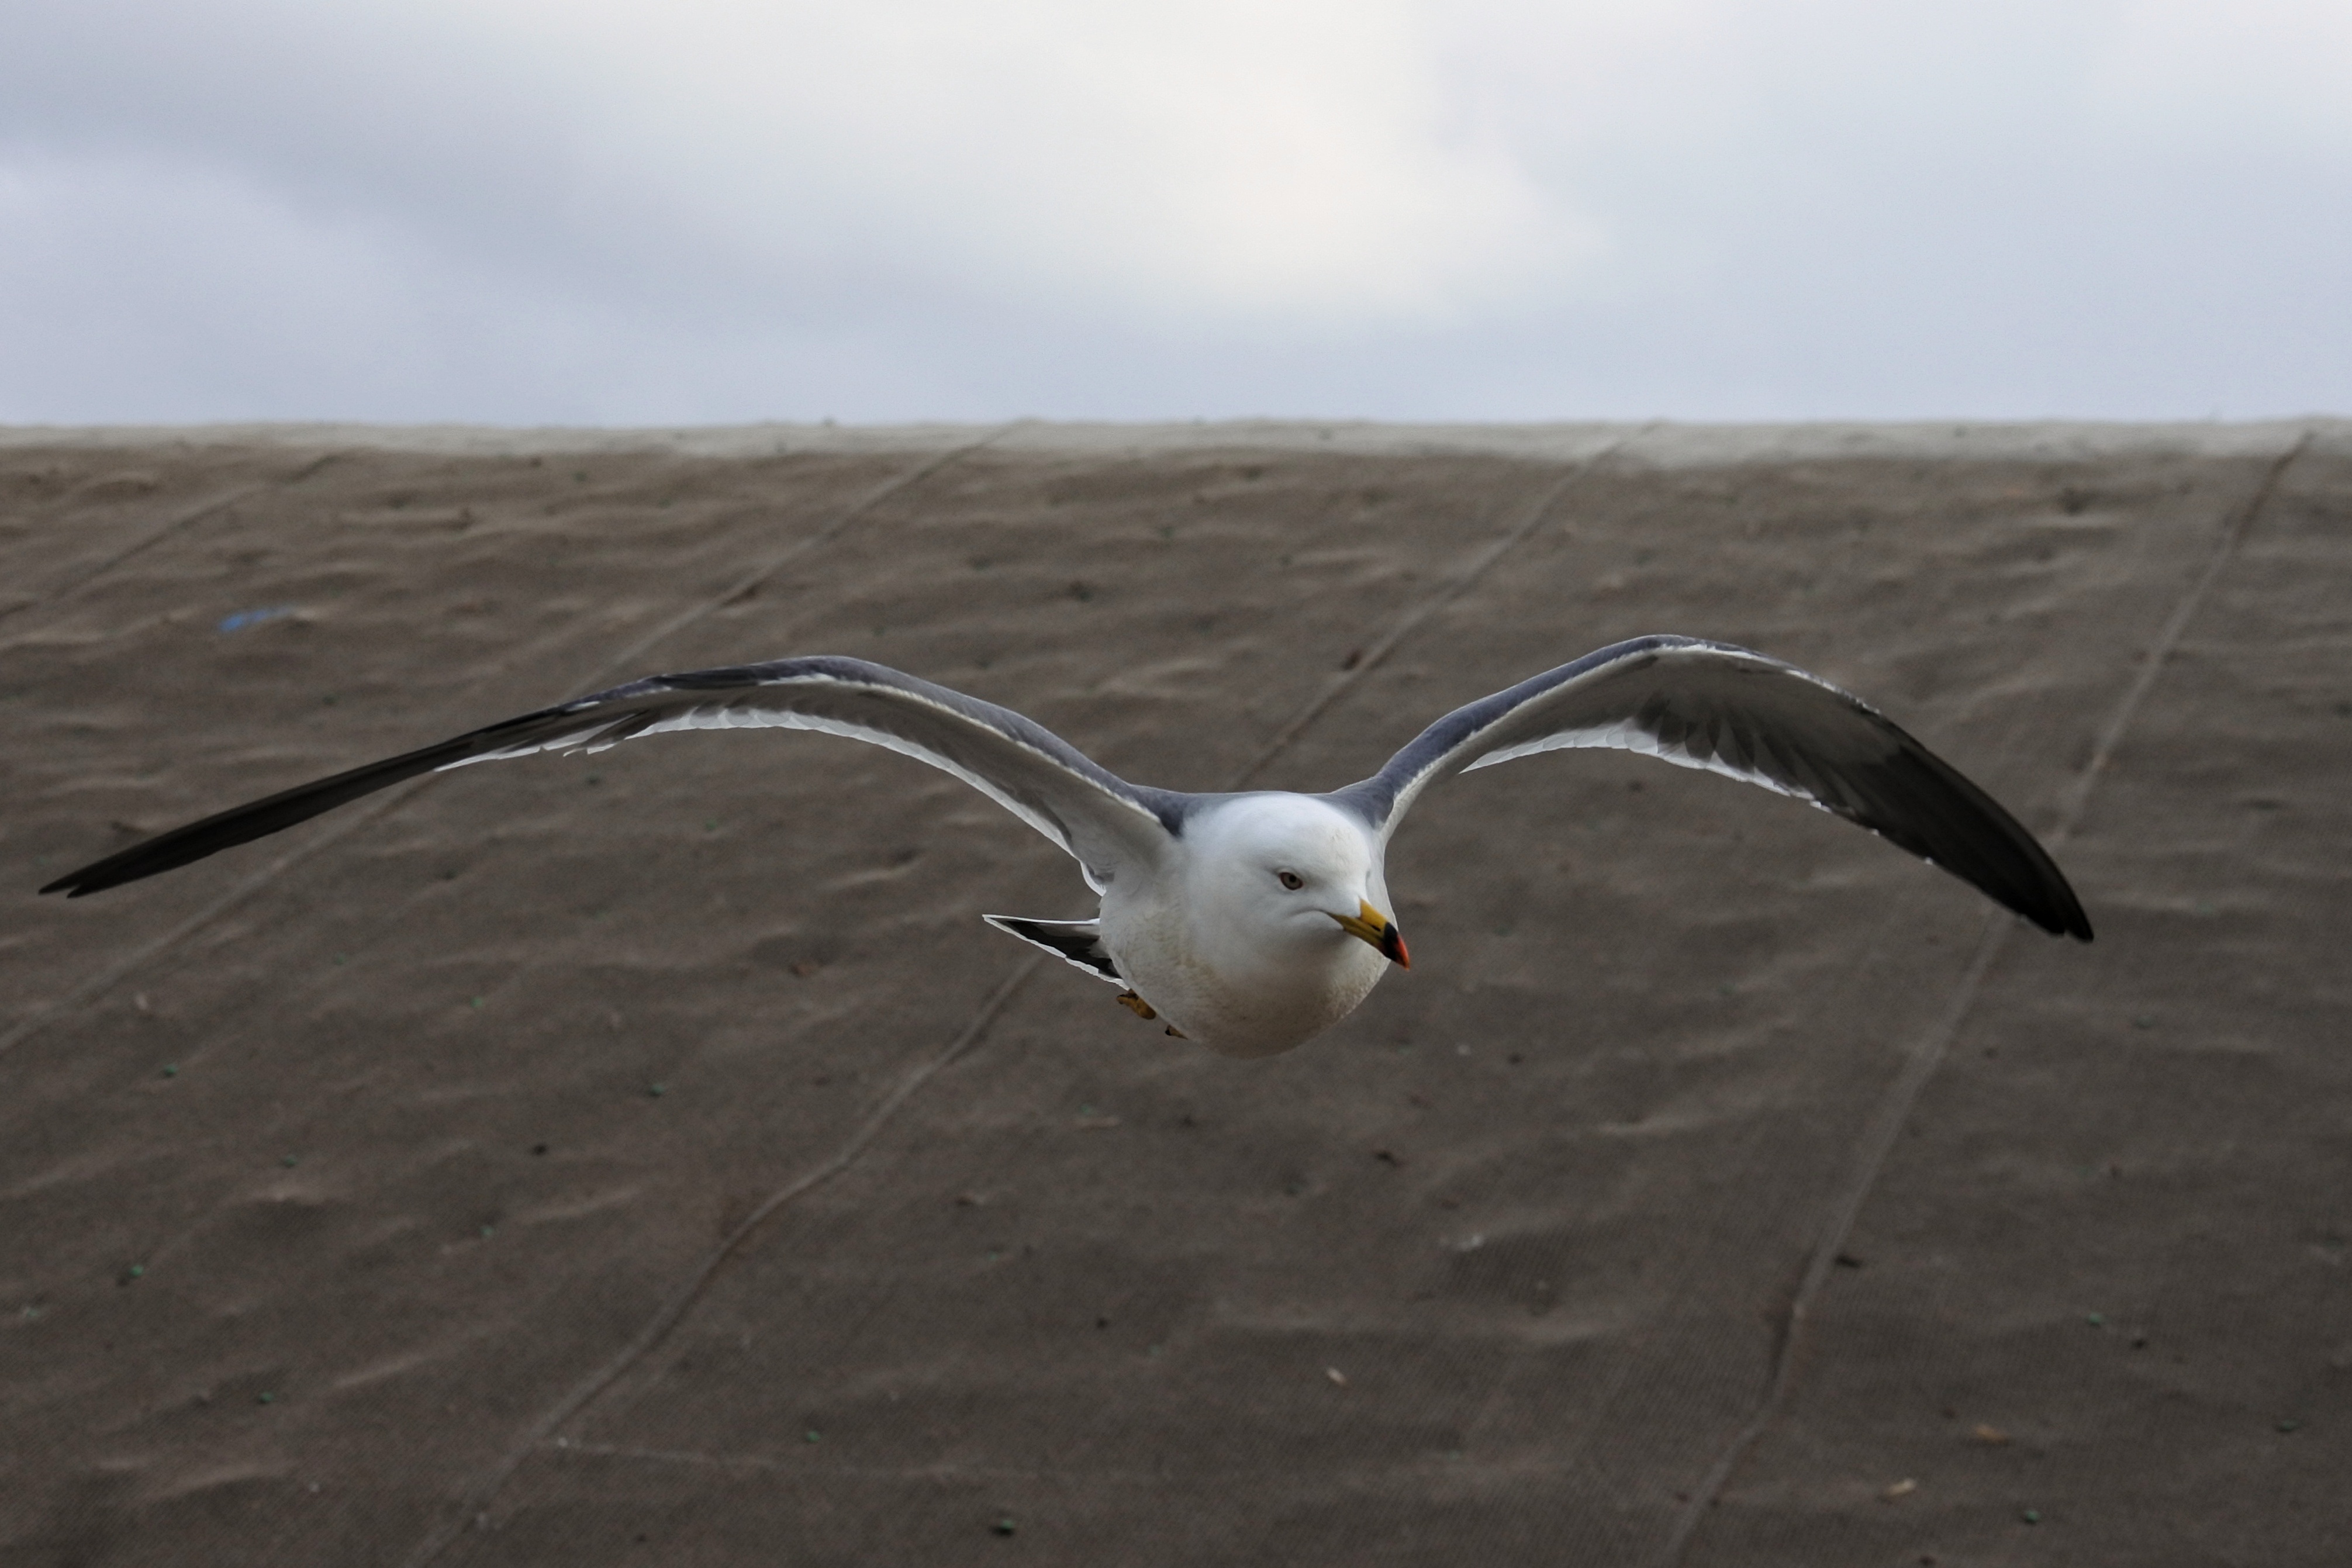
animal, beach, promenade, sea gull, seagull, seabird, wild animal, natural, flight, low altitude flight, free, unrestrained